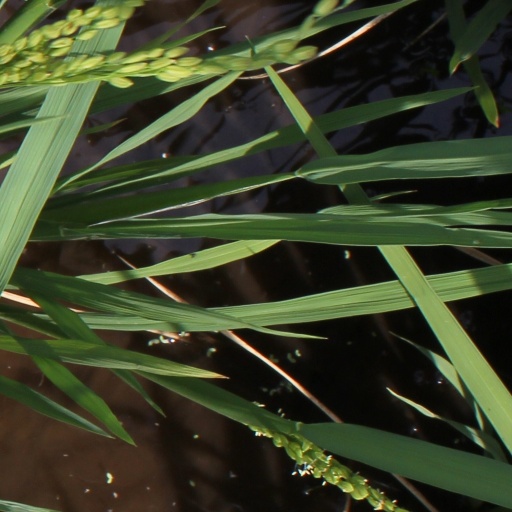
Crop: rice